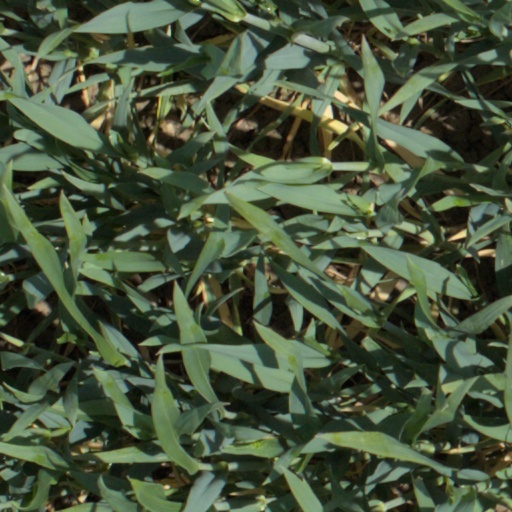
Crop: wheat